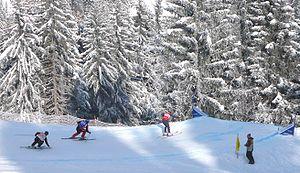
Coupe du Monde de Skicross aux Contamines-Montjoie